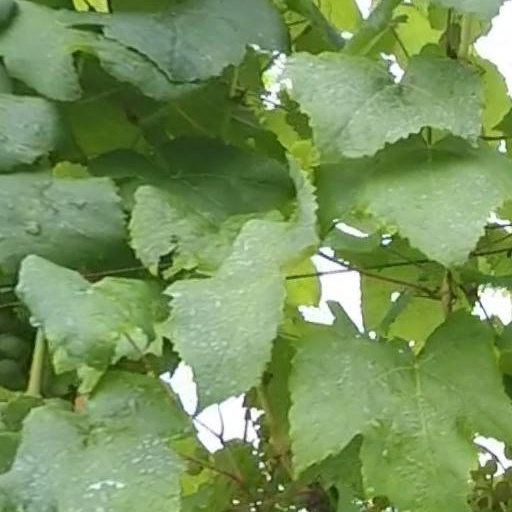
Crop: grape